History of the Catholic Church in Mexico

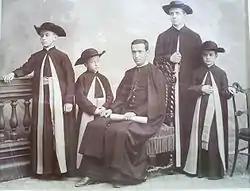
Photograph of young Mexican pilgrims in the city of Rome, all with future bright ecclesiastical careers; sitting is the future archbishop of Puebla Ramón Ibarra y González.

Anticlericalism of Mexican liberals who opposed the institutional powers of the Catholic Church and its continued dominance in economic matters found expression when military hero Antonio López de Santa Anna was elected president in 1833 and, rather than exercising power himself, retired to his estate in Veracruz, leaving the government in the hands of his vice president, radical liberal Valentín Gómez Farías. Gómez Farías and liberals in the legislature enacted strong anticlerical measures that were a foretaste of the liberal reforms of the 1850s and 1860s. José María Luis Mora, a secular priest, was a force behind secularizing education, along with . The government asserted its right to appoint clerics, rather than the Church hierarchy, claiming the "Patronato Nacional". Catholic missions were dissolved and their assets confiscated by the State; the educational system was secularized, which ended religious dominance in education; the State ceased collecting tithes for the support of the Catholic Church, and declared that monastic vows were no longer binding. However sweeping these reforms were, liberals did not end Catholicism as the exclusive religion of Mexico. This brief period of reform ended when a coalition of conservatives and the Mexican army forced Gómez Farías's resignation in 1834.